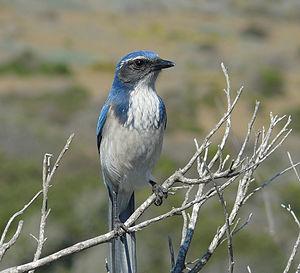
Cette liste des oiseaux au Canada provient de Bird Checklists of the World en date du mois de juillet 2018.